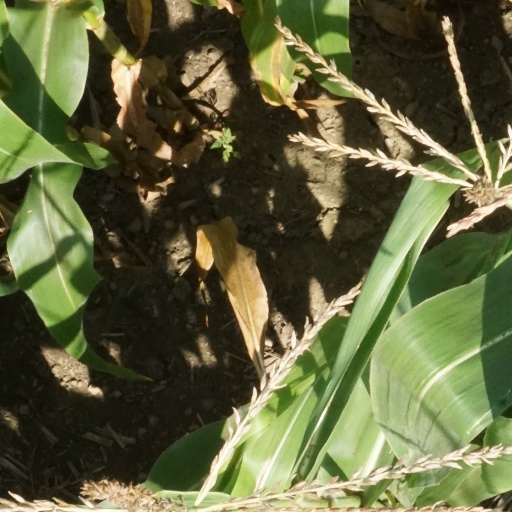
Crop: maize; corn